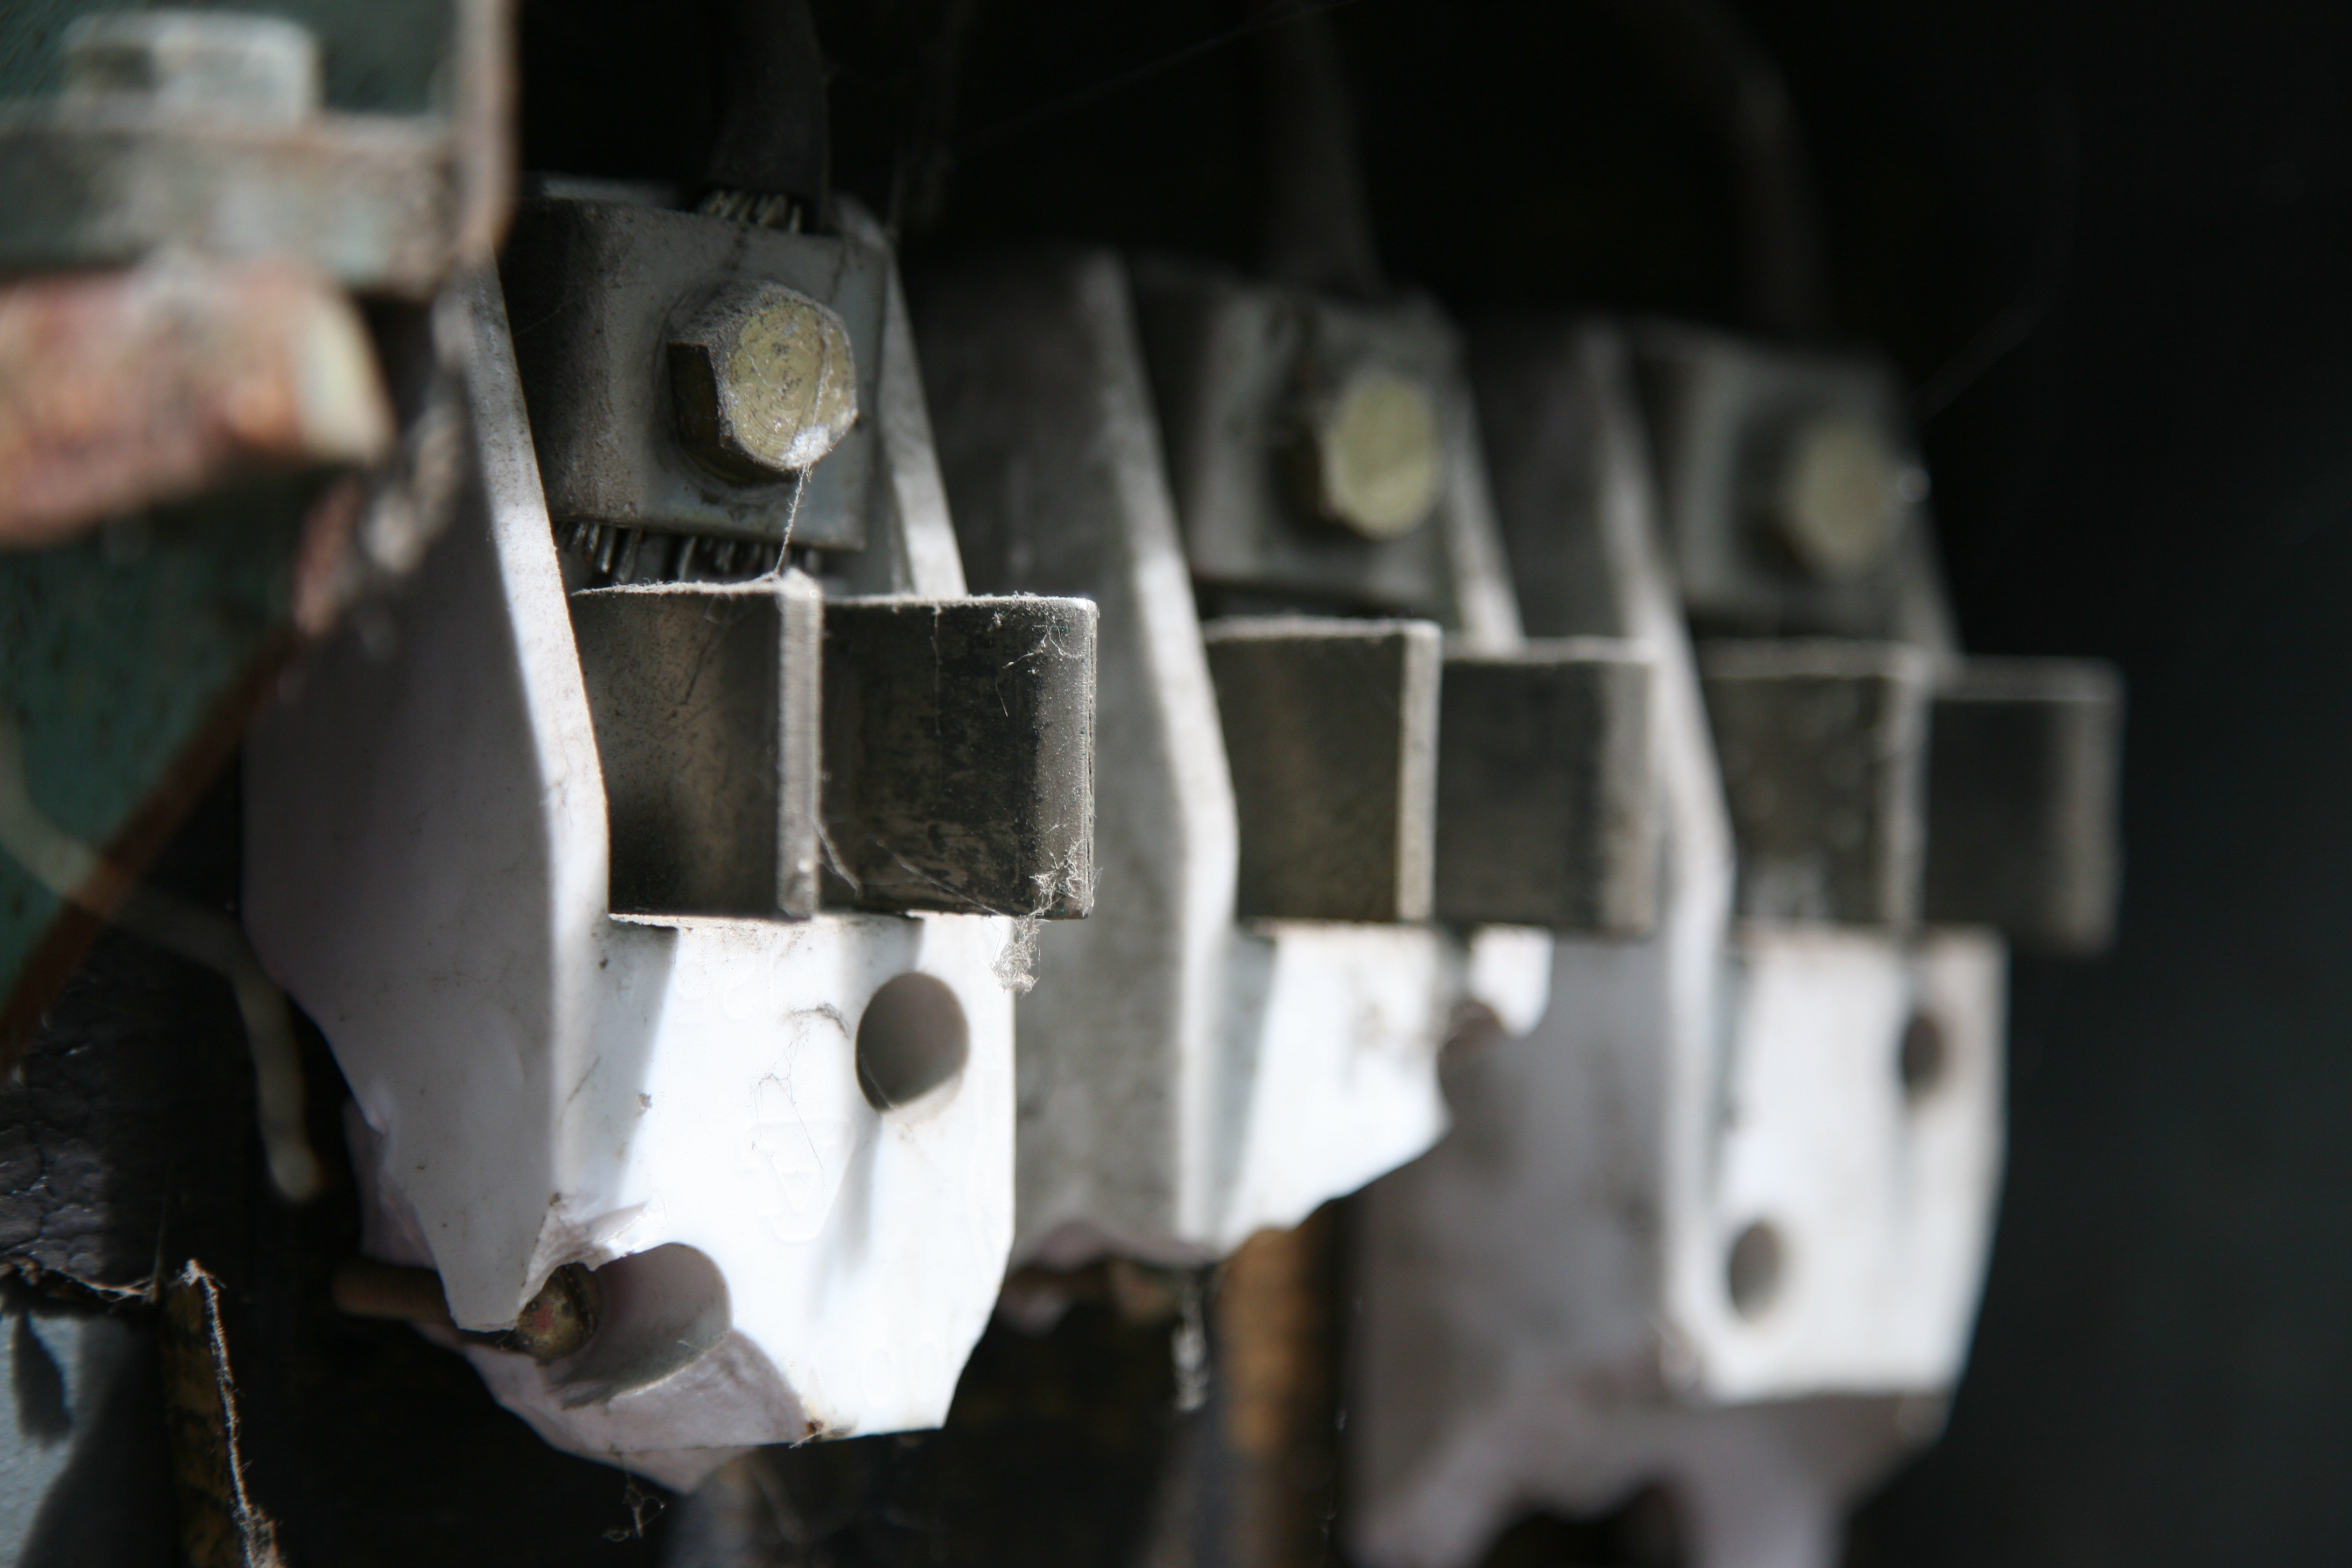
wheel, photo, france, vehicle, bumper, 2008, engine, provence, arles, bouchesdurhone, auto part, automotive exterior, automotive engine part